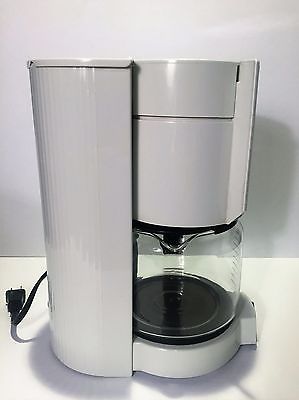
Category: coffee maker